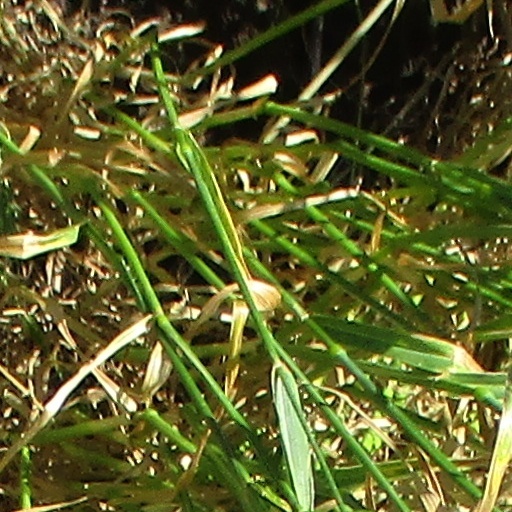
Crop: wheat